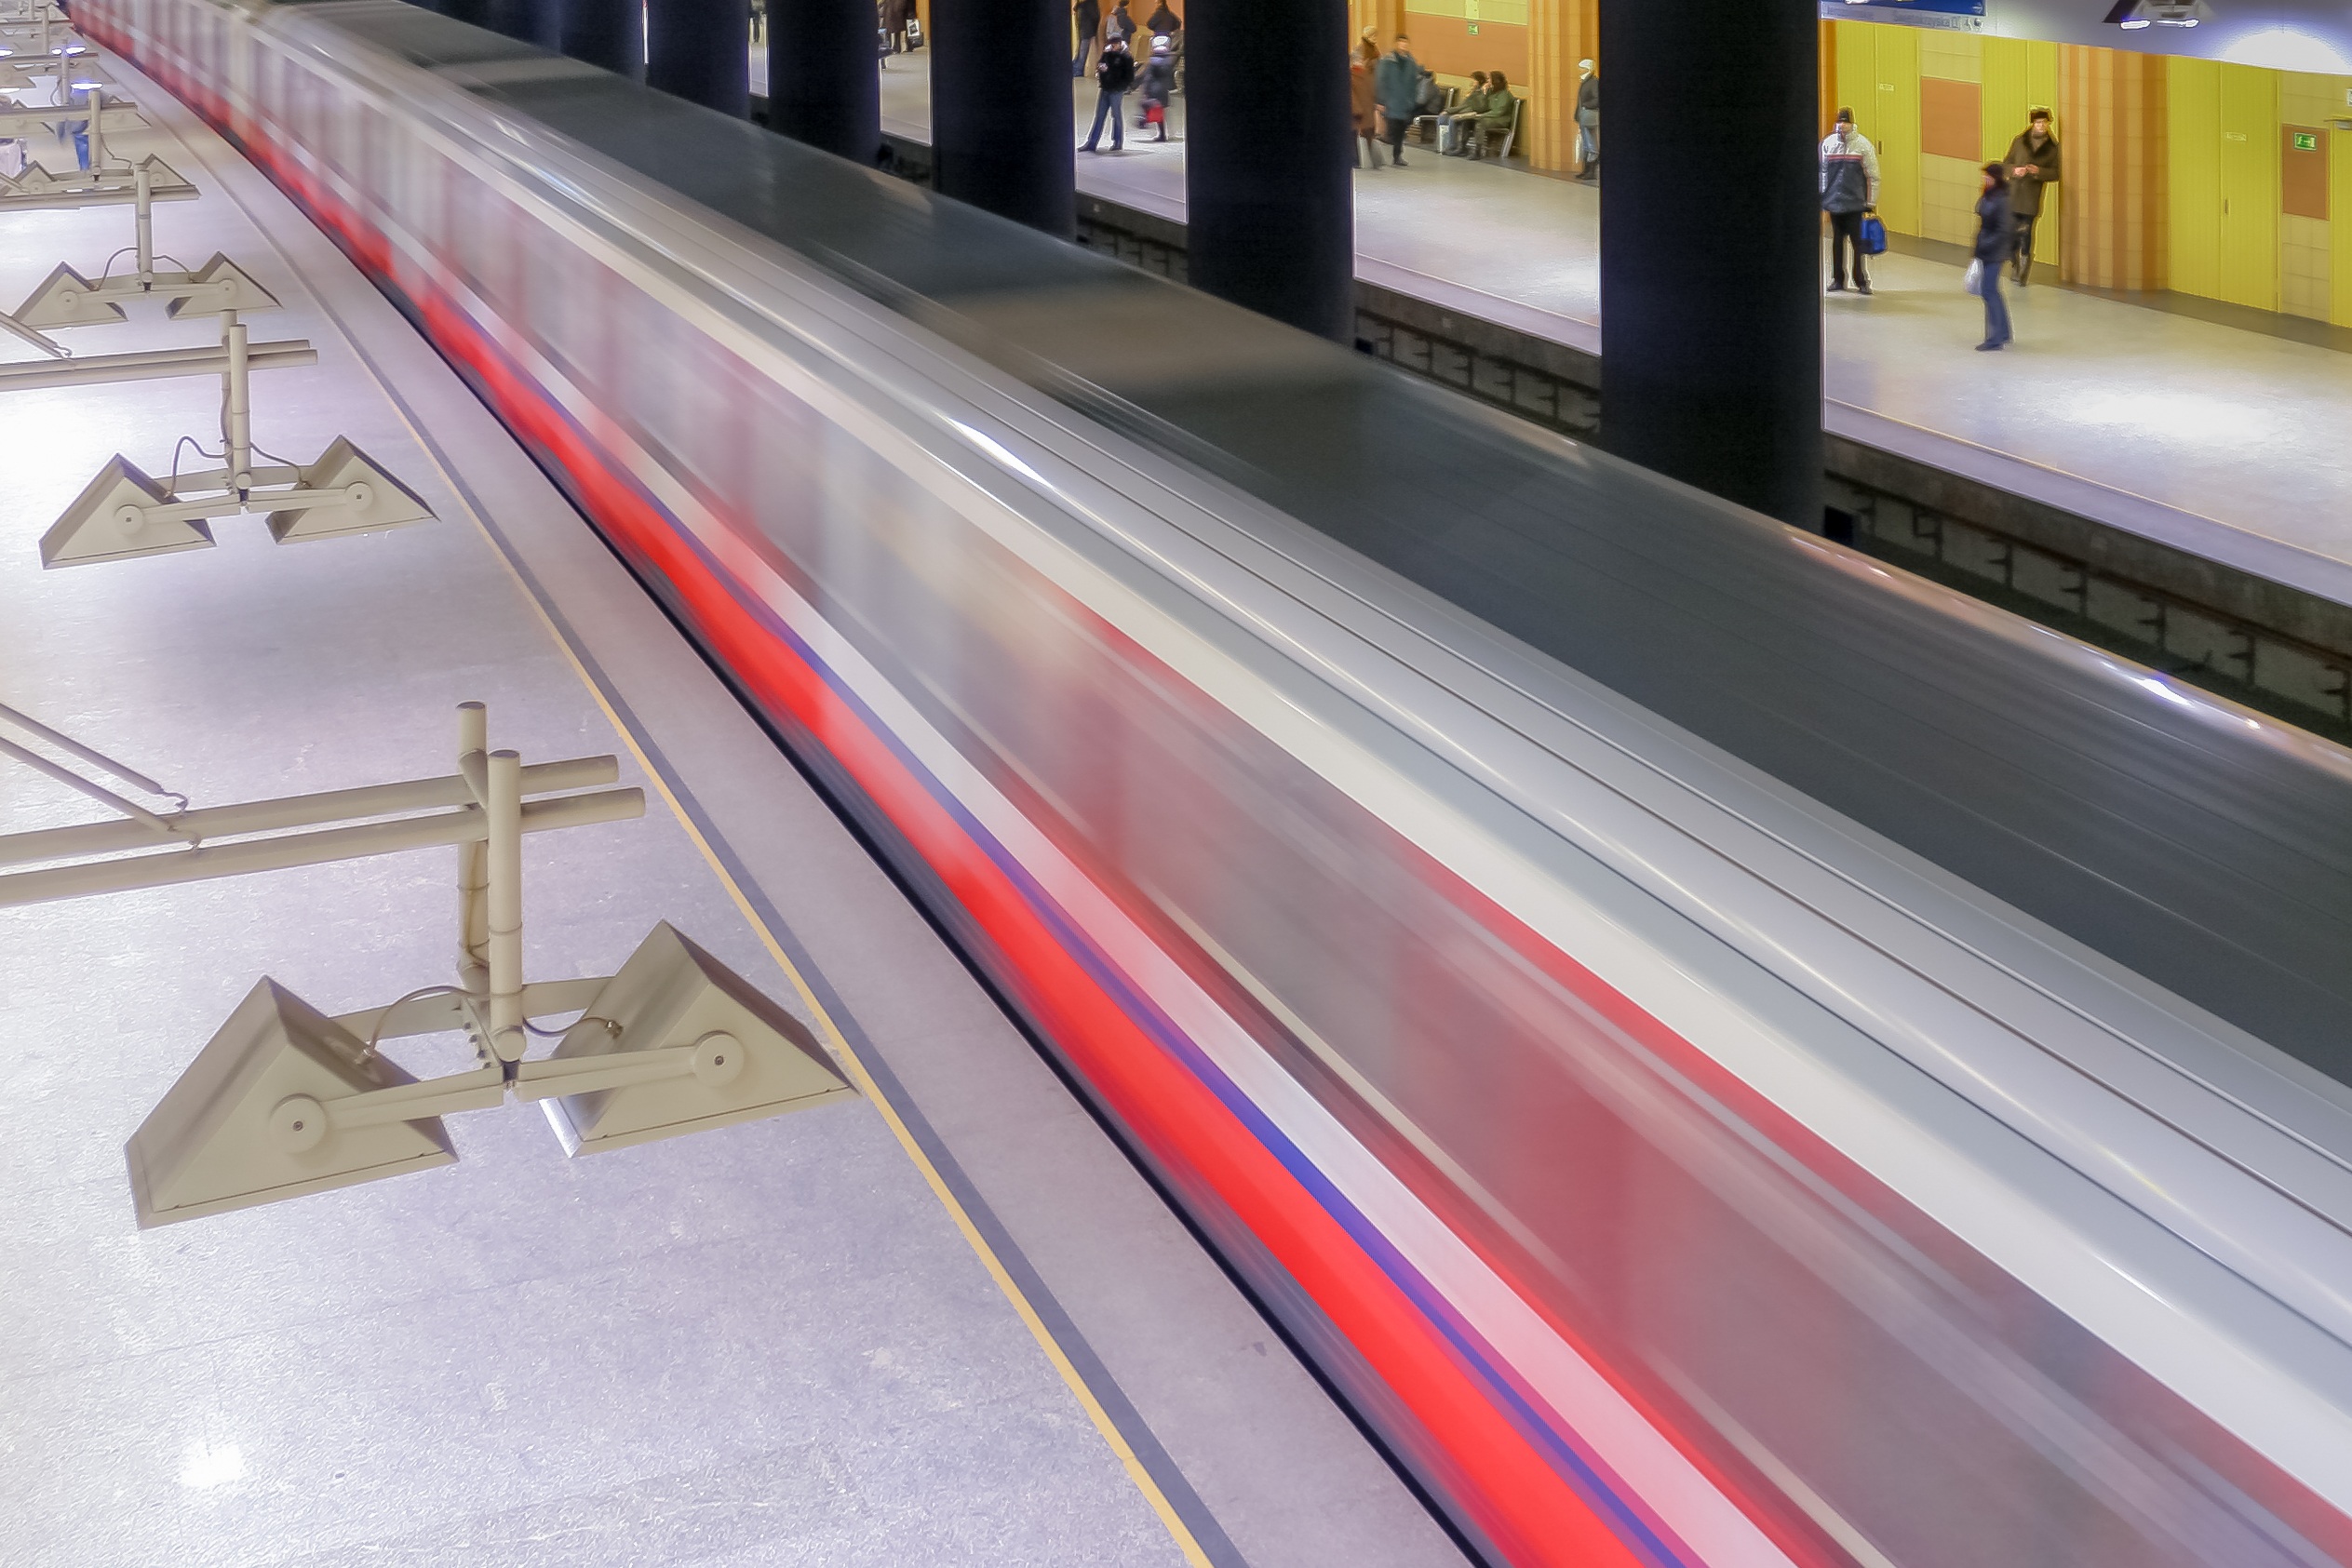
floor, escalator, subway, metro, underground, motion, transportation, transport, vehicle, station, platform, speed, public transport, interior design, poland, move, public, warsaw, automotive exterior